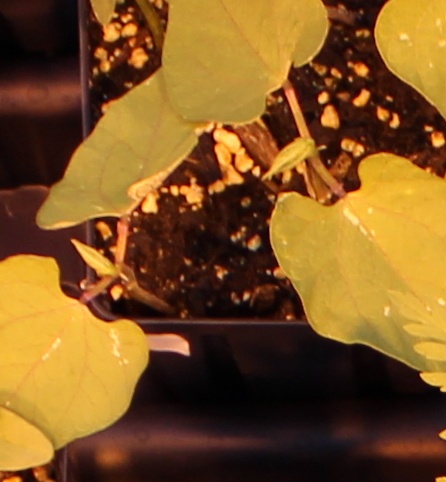
Label: Blackbean